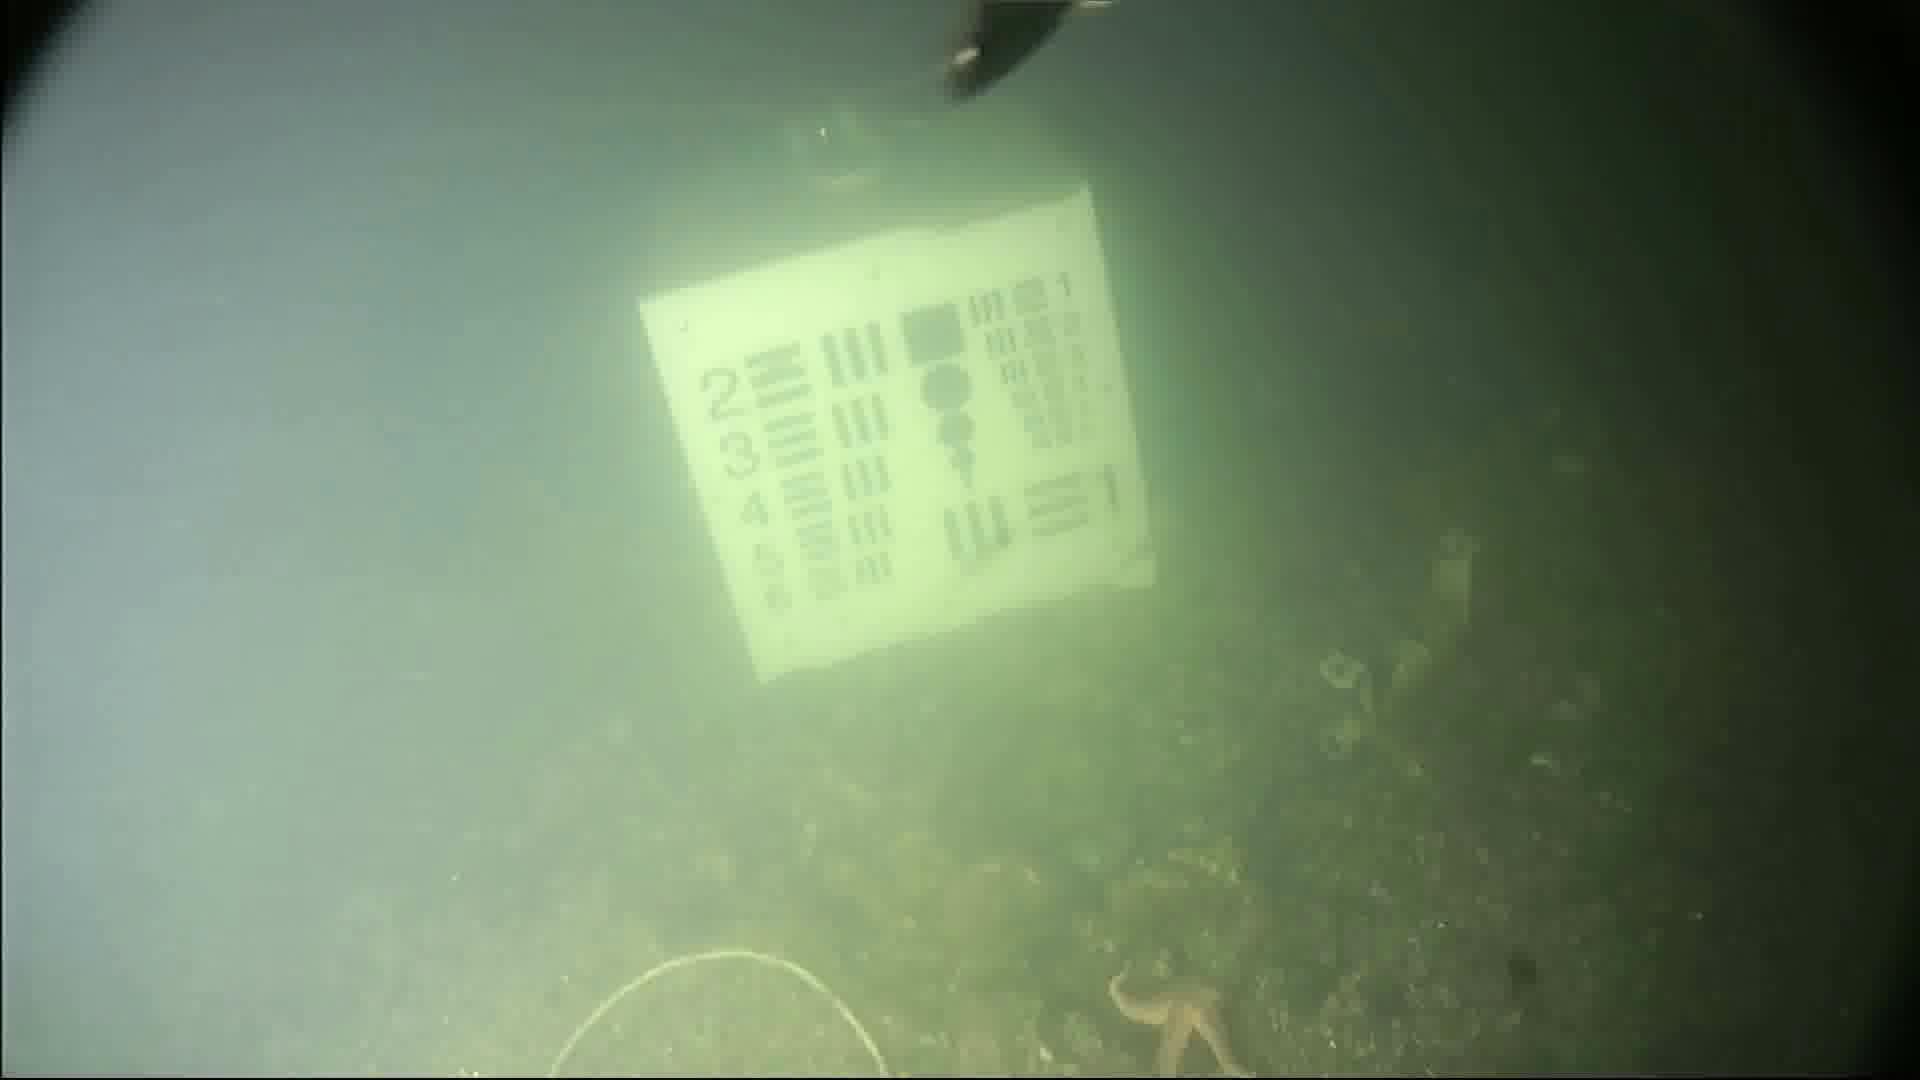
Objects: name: starfish
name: small_fish